St Mary Magdalene Church, Sandringham

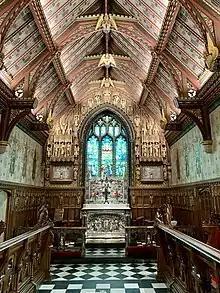
Sandringham Church chancel

The Grade II* listed church is dedicated to Mary Magdalene and is described as a small building in the perpendicular style, "nobly lying on raised ground". The present building dates from the 16th century but was restored by Samuel Sanders Teulon in 1855 and Sir Arthur Blomfield in 1890. It is considered to be a noteworthy example of a carrstone building. The church is situated in the park and is approached from Sandringham House through the garden by "an avenue of fine old Scotch firs".